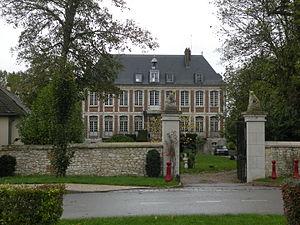
Saint-Martin-le-Nœud château
Cet article recense de manière non exhaustive les châteaux, maisons fortes, mottes castrales, situés dans le département français de l'Oise. Il est fait état des inscriptions et classements au titre des monuments historiques, ainsi que de l'inscription au pré-inventaire des jardins remarquables.
Cet article recense les monuments historiques de l'ouest de l'Oise, en France.
Saint-Martin-le-Nœud est une commune française située dans le département de l'Oise en région Hauts-de-France.